Phosphate solubilizing bacteria

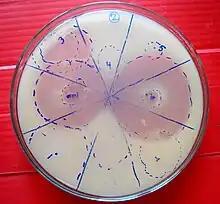
Phosphate solubilizing bacteria cultured in Petri dish. The zone of n clearance can be clearly seen.

Phosphate solubilizing bacteria (PSB) are beneficial bacteria capable of solubilizing inorganic phosphorus from insoluble compounds. P-solubilization ability of rhizosphere microorganisms is considered to be one of the most important traits associated with plant phosphate nutrition. It is generally accepted that the mechanism of mineral phosphate solubilization by PSB strains is associated with the release of low molecular weight organic acids, through which their hydroxyl and carboxyl groups chelate the cations [an ion that have positive charge on it.] bound to phosphate, thereby converting it into soluble forms. PSB have been introduced to the Agricultural community as phosphate Biofertilizer. Phosphorus (P) is one of the major essential macronutrients for plants and is applied to soil in the form of phosphate fertilizers. However, a large portion of soluble inorganic phosphate which is applied to the soil as chemical fertilizer is immobilized rapidly and becomes unavailable to plants. Currently, the main purpose in managing soil phosphorus is to optimize crop production and minimize P loss from soils. PSB have attracted the attention of agriculturists as soil inoculums to improve the plant growth and yield. When PSB is used with rock phosphate, it can save about 50% of the crop requirement of phosphatic fertilizer. The use of PSB as inoculants increases P uptake by plants. Simple inoculation of seeds with PSB gives crop yield responses equivalent to 30 kg PO /ha or 50 percent of the need for phosphatic fertilizers. Alternatively, PSB can be applied through fertigation or in hydroponic operations. Many different strains of these bacteria have been identified as PSB, including "Pantoea agglomerans" (P5), "Microbacterium laevaniformans" (P7) and "Pseudomonas putida" (P13) strains are highly efficient insoluble phosphate solubilizers. Recently, researchers at Colorado State University demonstrated that a consortium of four bacteria, synergistically solubilize phosphorus at a much faster rate than any single strain alone. Mahamuni and Patil (2012) isolated four strains of phosphate solubilizing bacteria from sugarcane (VIMP01 and VIMP02) and sugar beet rhizosphere (VIMP03 and VIMP 04). Isolates were strains of "Burkholderia" named as VIMP01, VIMP02, VIMP03 and VIMP04. VIMP (Vasantdada Sugar Institute Isolate by Mahamuni and Patil) cultures were identified as "Burkholderia cenocepacia" strain VIMP01 (JQ867371), "Burkholderia gladioli" strain VIMP02 (JQ811557), "Burkholderia gladioli" strain VIMP03 (JQ867372) and "Burkholderia species" strain VIMP04 (JQ867373).